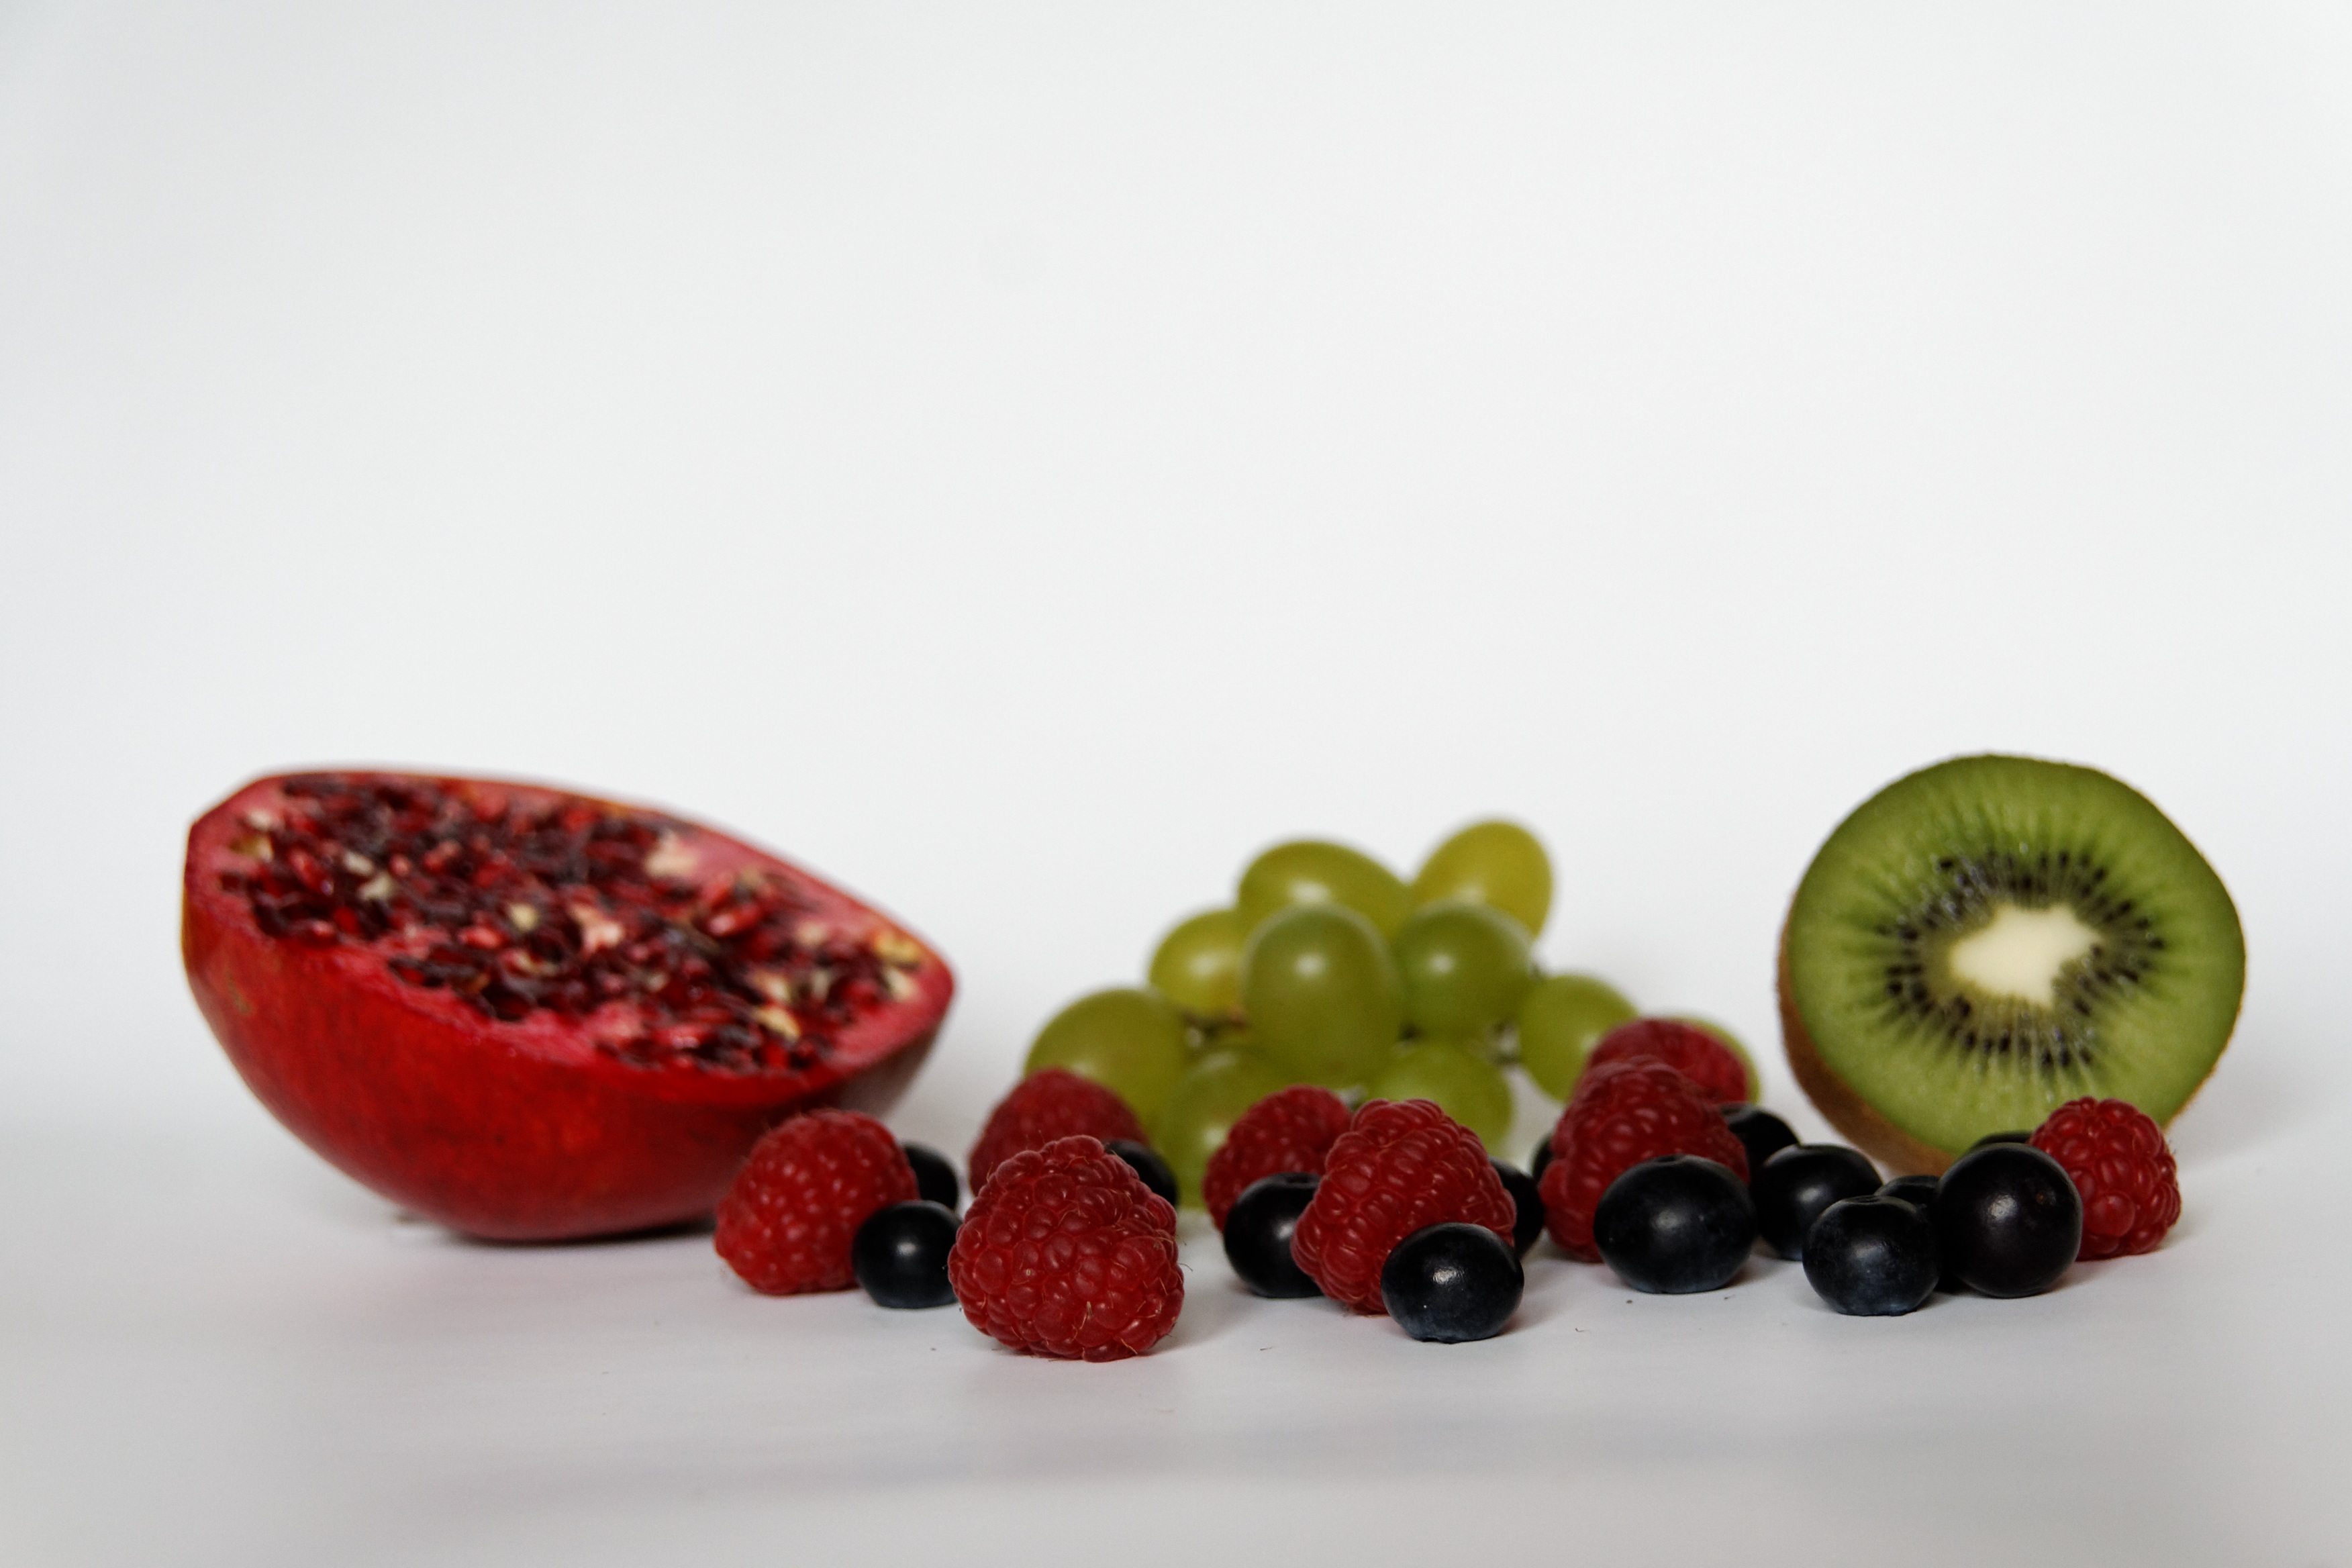
plant, fruit, berry, ripe, food, red, produce, healthy, eat, delicious, pomegranate, juice, kiwi, nutrition, blueberries, raspberries, grapes, fruits, vitamins, frisch, bless you